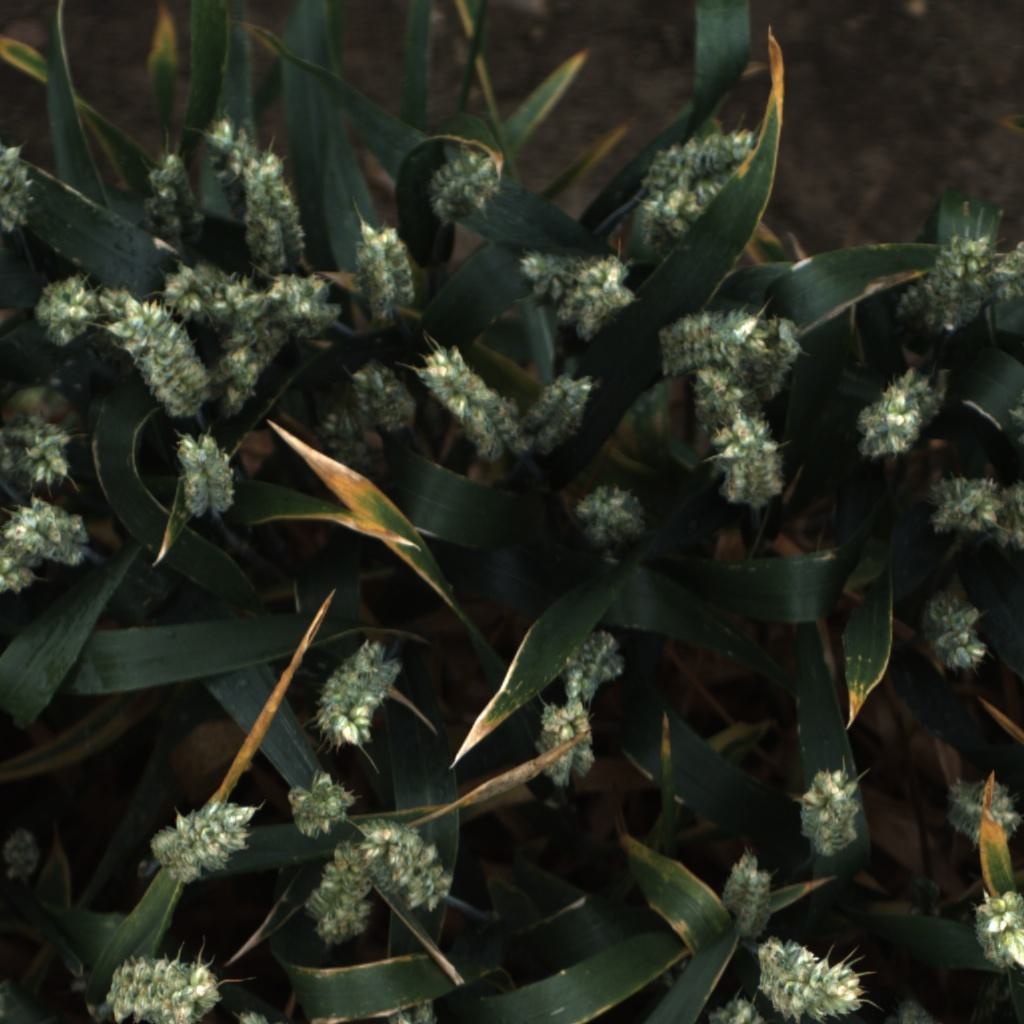
Country: UK
Location: Rothamsted
Wheat development stage: Filling - Ripening